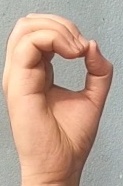
ASL sign: O